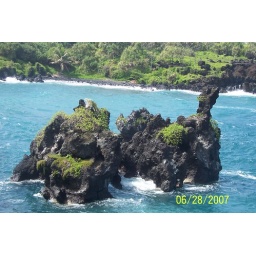
lava rock formations in the ocean waianapanapa